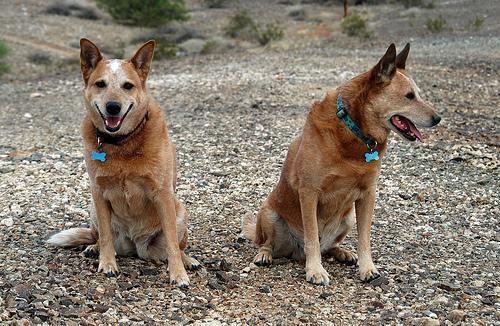
dingo